Gerda Madvig

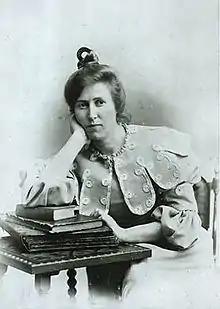
Madvig in the 1880s

Gerda Madvig (14 April 1868 – 10 September 1940) was a Danish painter and sculptor.